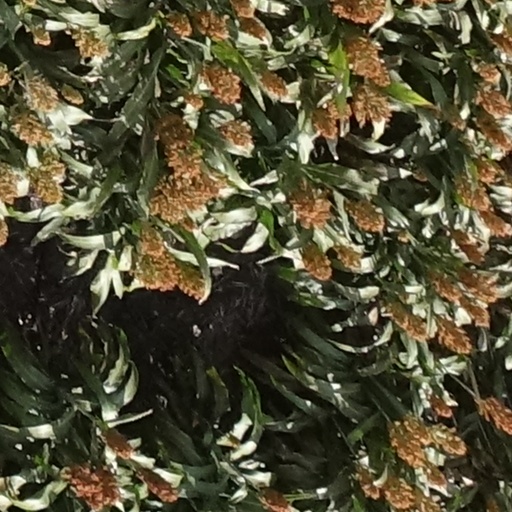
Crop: sorghum